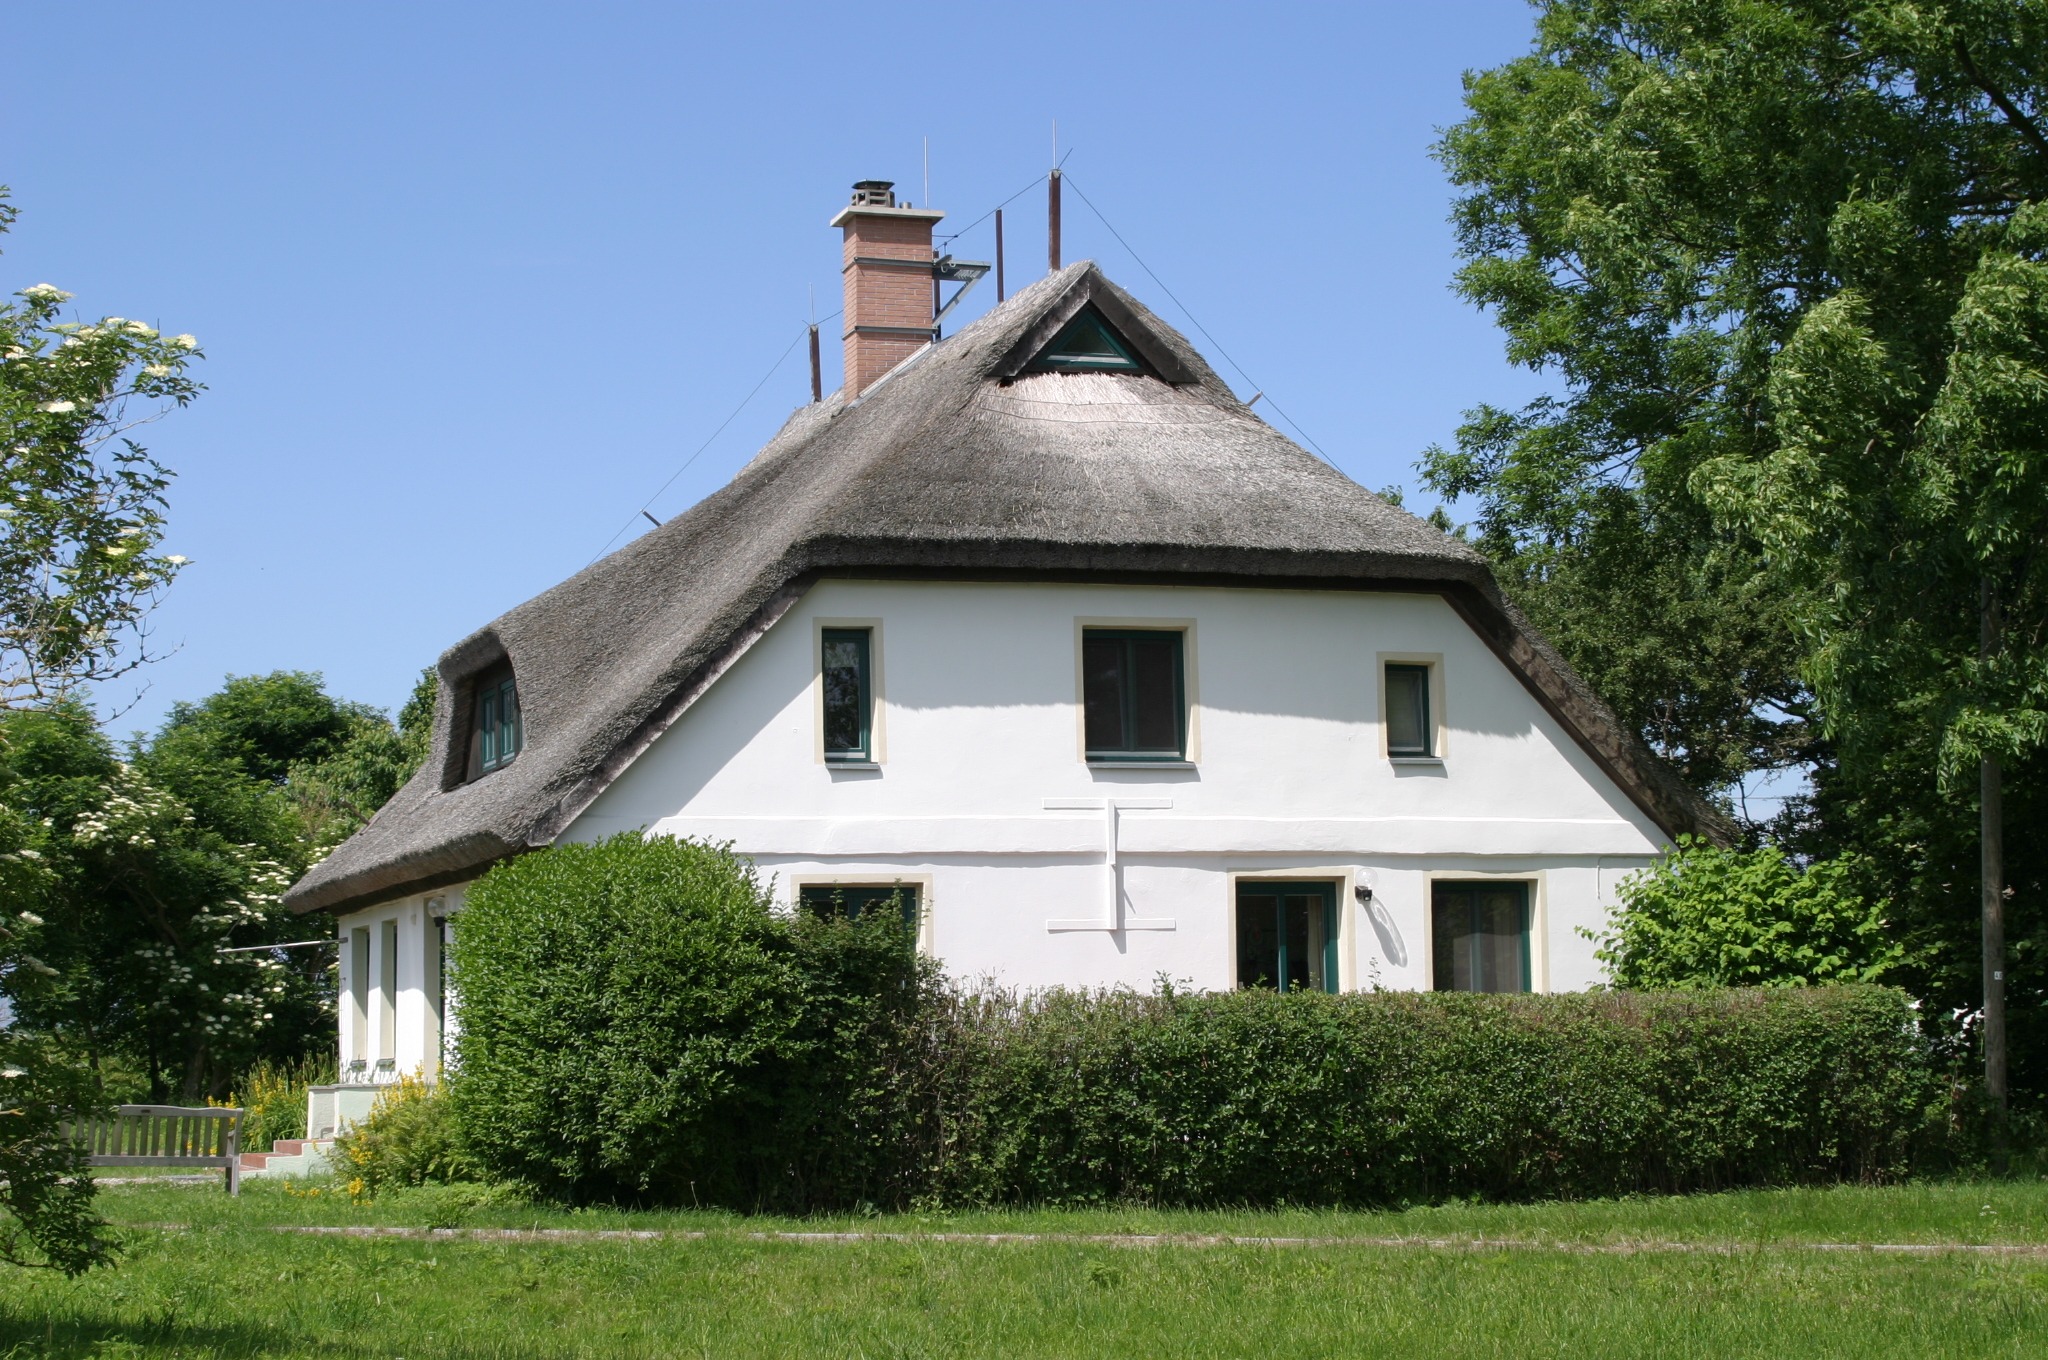
farm, house, roof, building, home, cottage, facade, property, church, chapel, place of worship, thatched roof, farmhouse, estate, thatched, baltic sea, manor house, rural area, r gen island, residential area, rugen